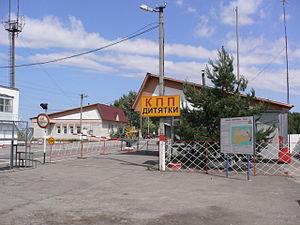
La zone d'exclusion de Tchernobyl, officiellement la Zone d'aliénation de la centrale nucléaire de Tchernobyl est une zone d'exclusion autour de la centrale nucléaire de Tchernobyl mise en place par l'Armée soviétique peu de temps après la catastrophe de 1986 afin d'évacuer le personnel de Prypiat et des villages environnants et empêcher son accès au public. En 1991, à la suite de la dislocation de l'Union soviétique qui conduit à l'indépendance de l'Ukraine, son administration est confiée au ministère des Situations d'urgences d'Ukraine.